Temple Emanu-El (Helena, Montana)

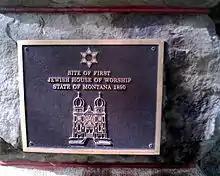
Commemorative marker, placed 2001 by the Jewish American Society for Historic Preservation, showing original building design with domes that were removed in the 1930s remodel of the building

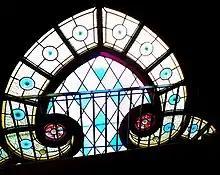
Stained glass windows of the Temple were preserved during the Depression-era remodeling of the building

Temple B'Nai Israel still holds services in Butte, but the Helena Jewish community does not have a Temple at present. In 2008, there were only about 1,000 self-identified Jews in Montana, a state with a population of about 900,000. The largest number are in Bozeman, where Rabbi Allen Secher was for a long time the only rabbi in the state. He retired in 2008. Other active Jewish communities, mostly Reform Judaism in affiliation, are found in Great Falls, Billings, the Flathead valley and Whitefish, Helena, Missoula, and Butte. They operate under the Montana Association of Jewish Communities, or "MAJCO". The Bozeman Jewish community includes amongst its membership Franke Wilmer, a state representative who was a Democratic primary election candidate for Congress in the 2012 election. In recent years, Chabad-Lubavitch has also opened up branches in the state, beginning with the 2006 arrival of Rabbi Chaim Bruk, in Bozeman and Rabbi Berry Nash in Missoula in 2014.